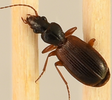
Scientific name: Cymindis neglecta
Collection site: Bartlett Experimental Forest NEON (BART), plot BART_068